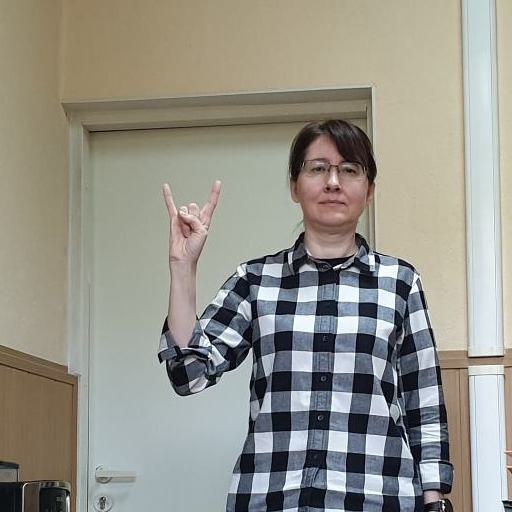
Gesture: rock